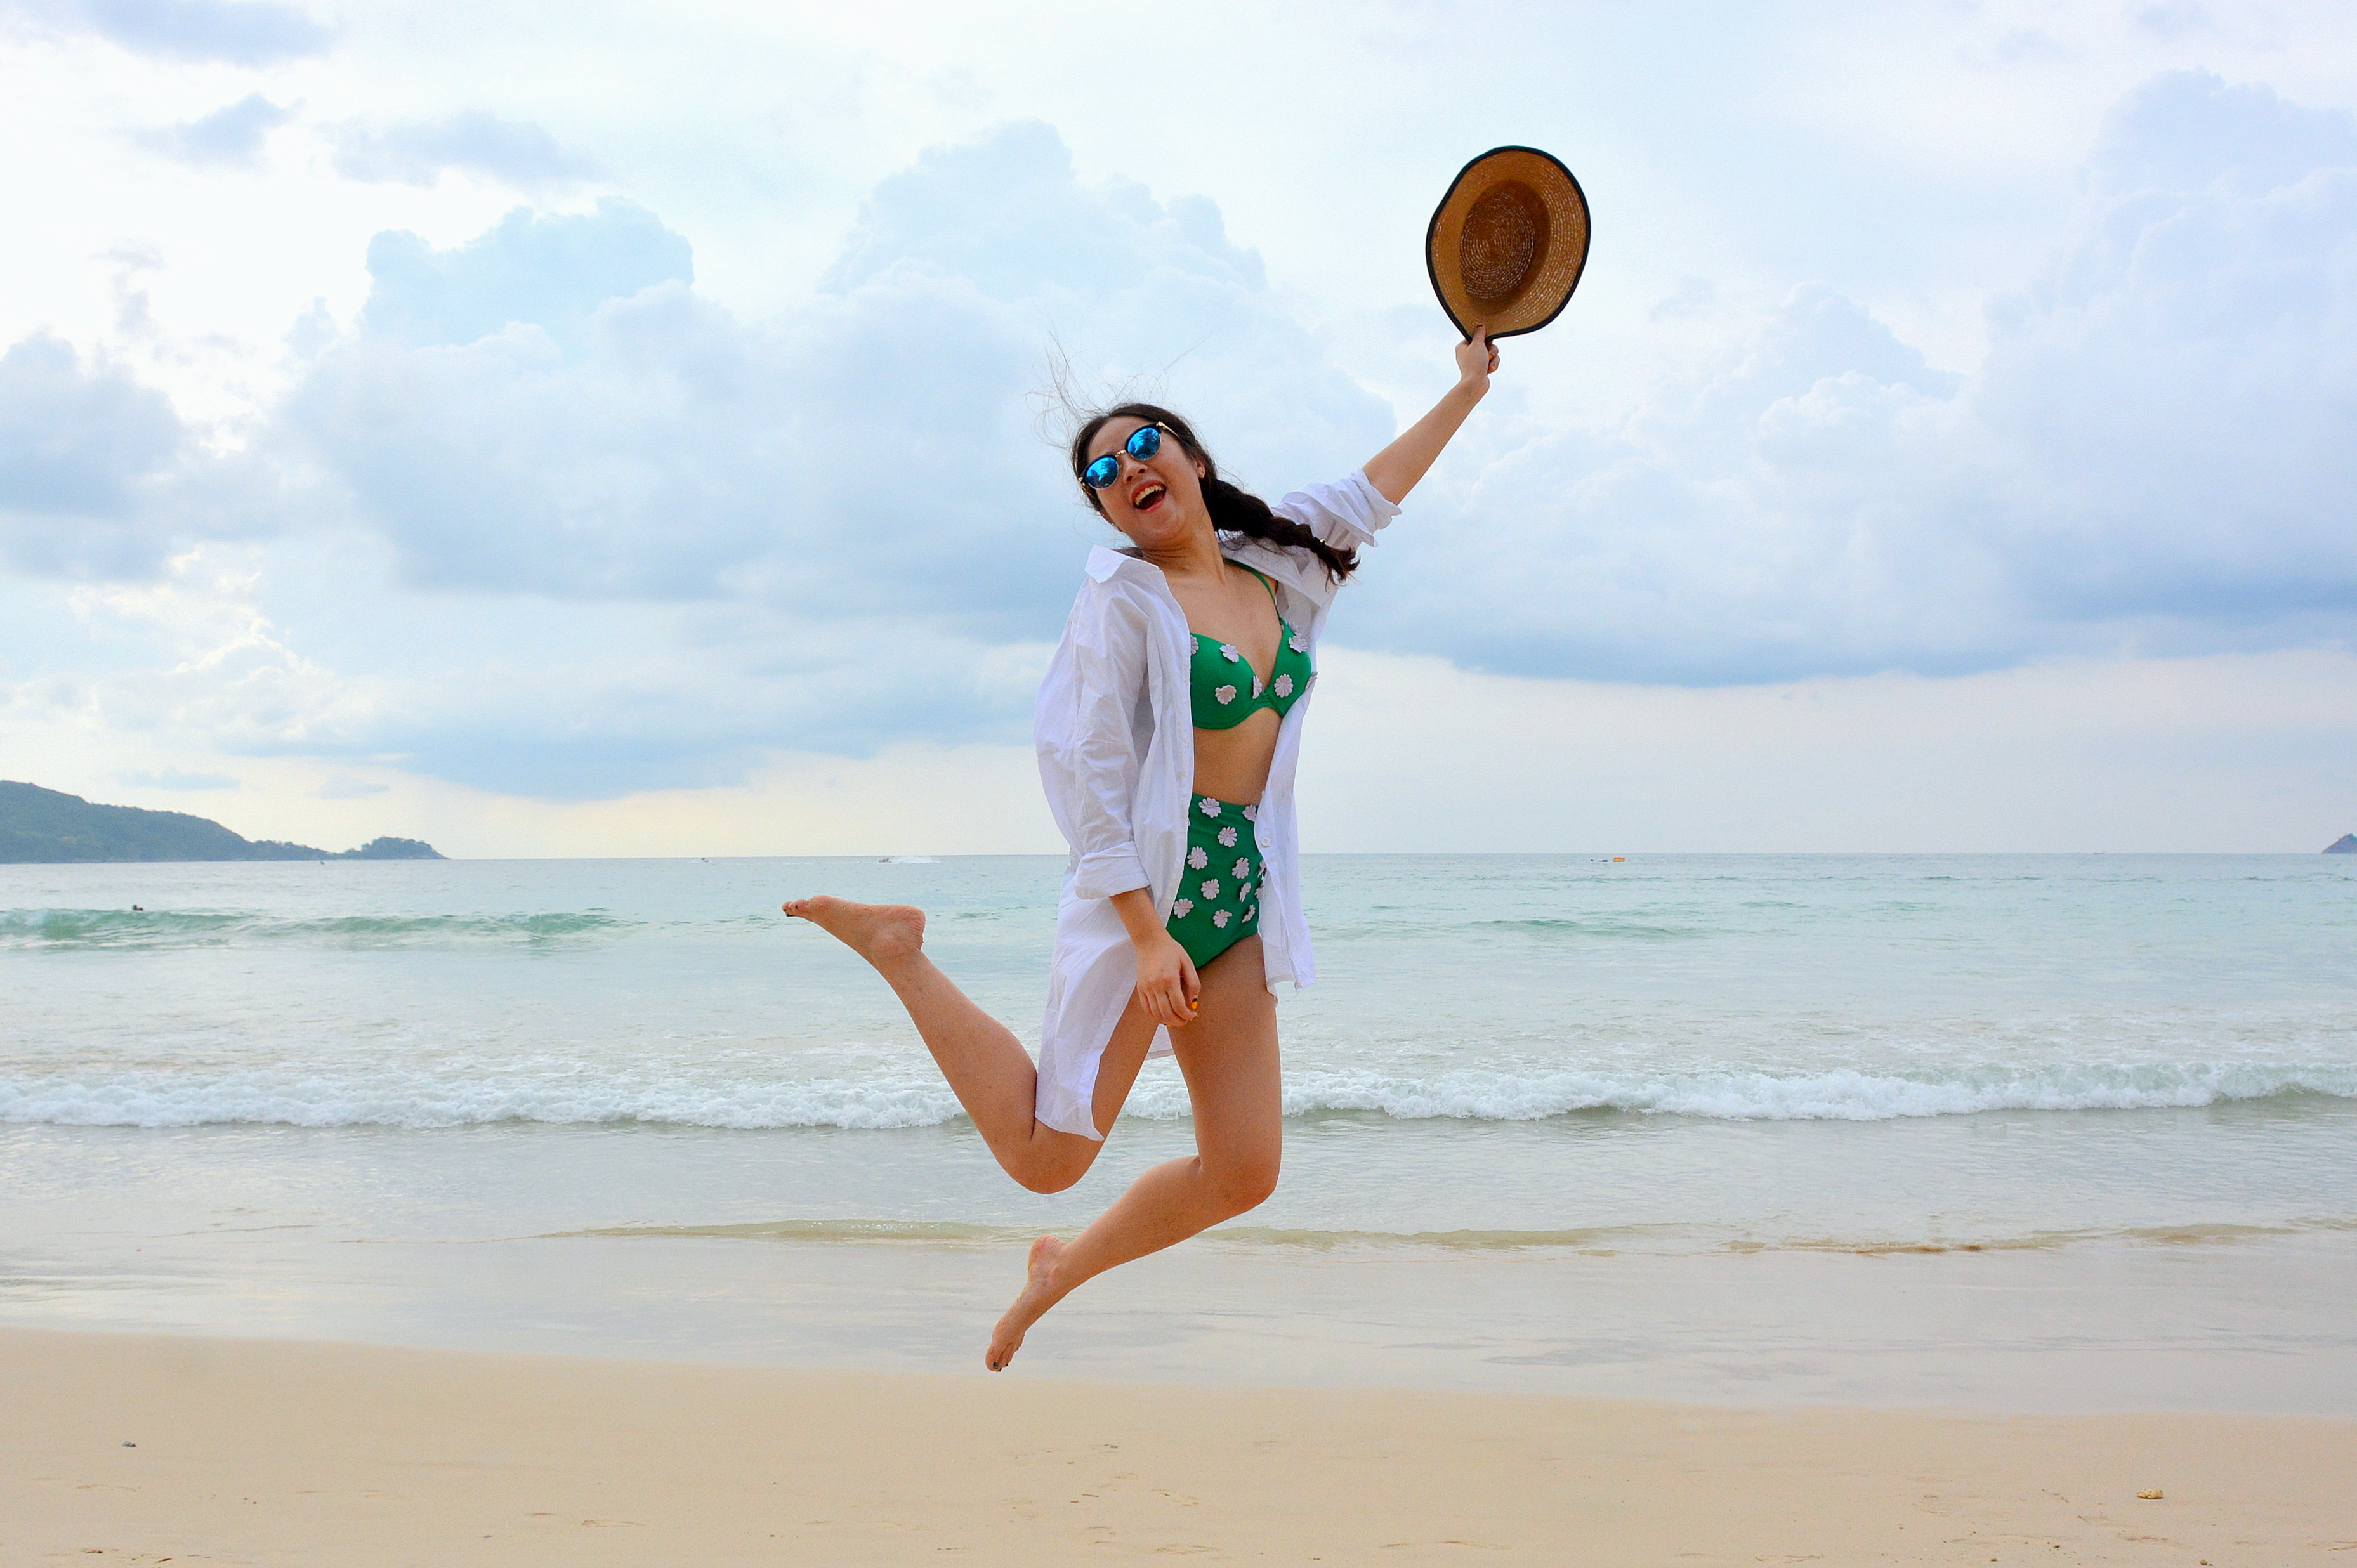
beach, sea, water, sand, ocean, person, sky, girl, woman, hair, wave, wind, jump, summer, vacation, travel, recreation, jumping, foam, surfing, carefree, young, tropical, natural, surfboard, hat, leisure, seashore, toy, bikini, body of water, outdoors, waves, clouds, fun, relaxation, happy, happiness, women, sports, sunglasses, joy, enjoyment, joyful, young woman, skimboarding, excitement, excited, jump shot, boardsport, surfing equipment and supplies, braided hair, long sleeves